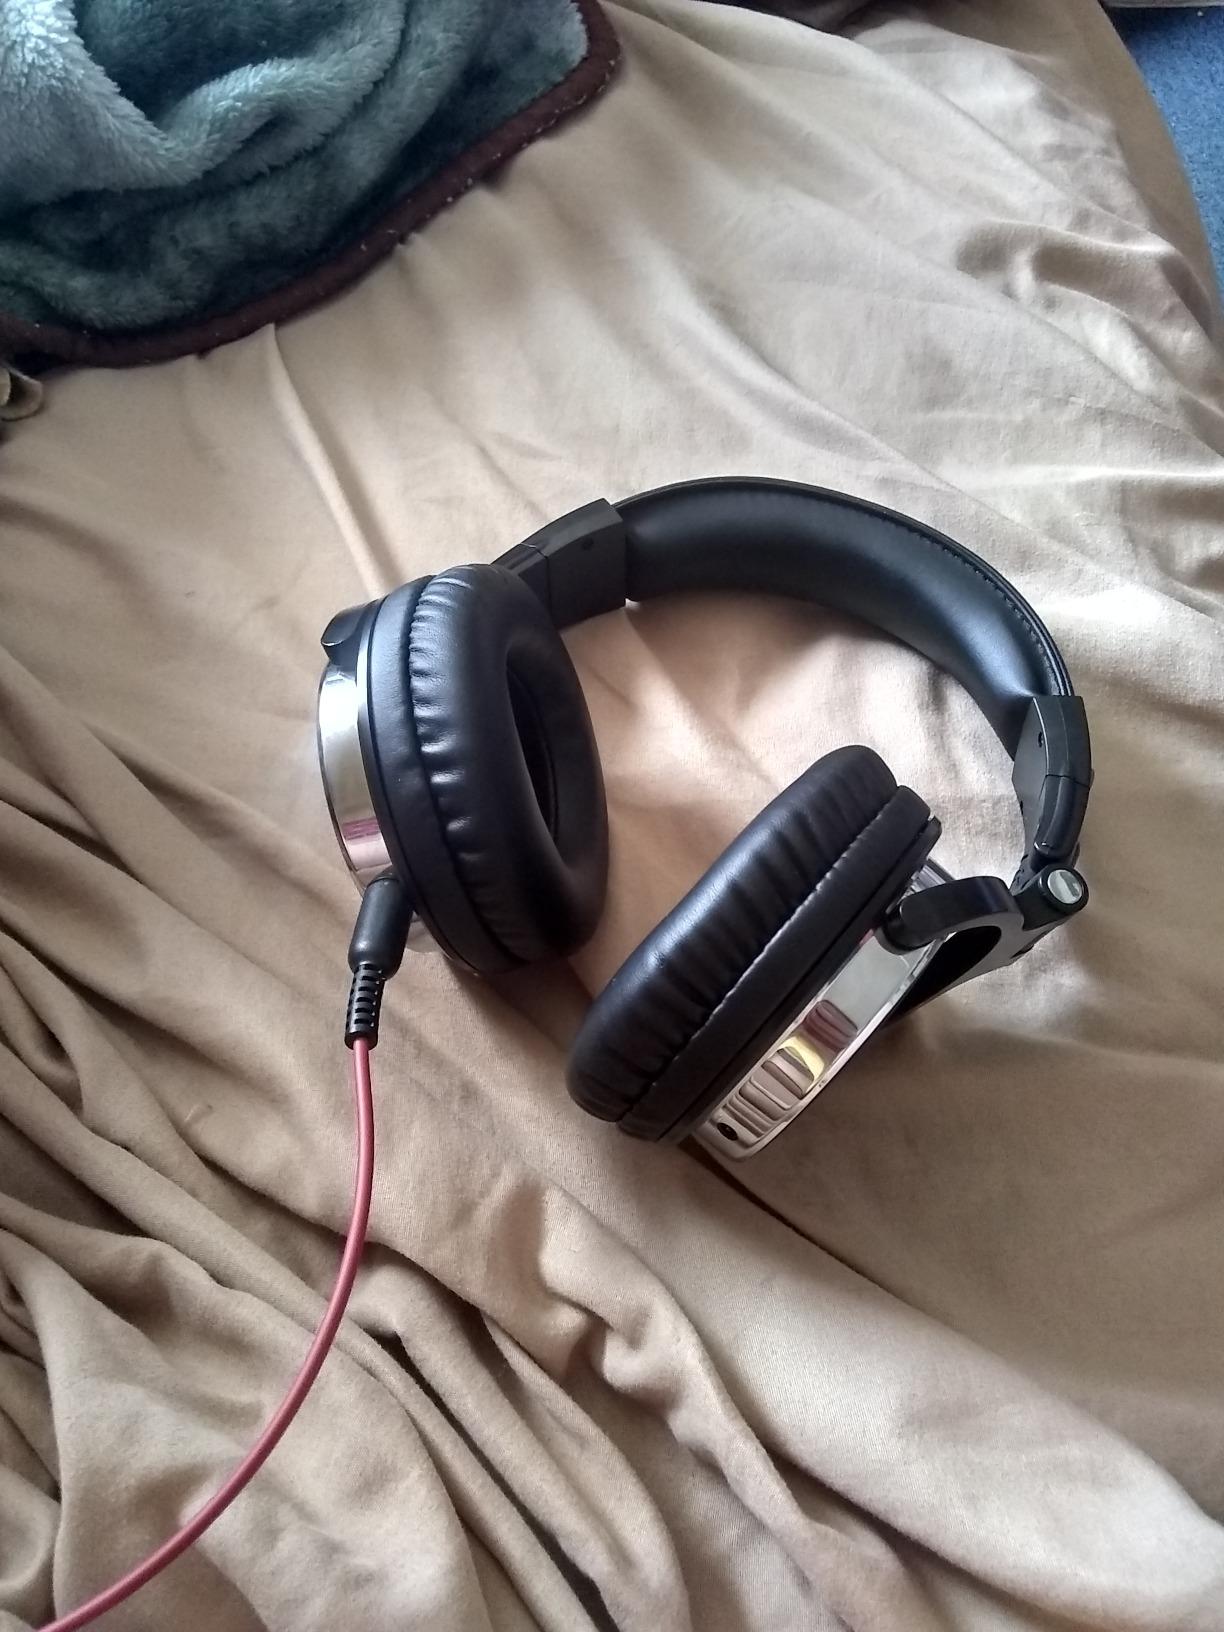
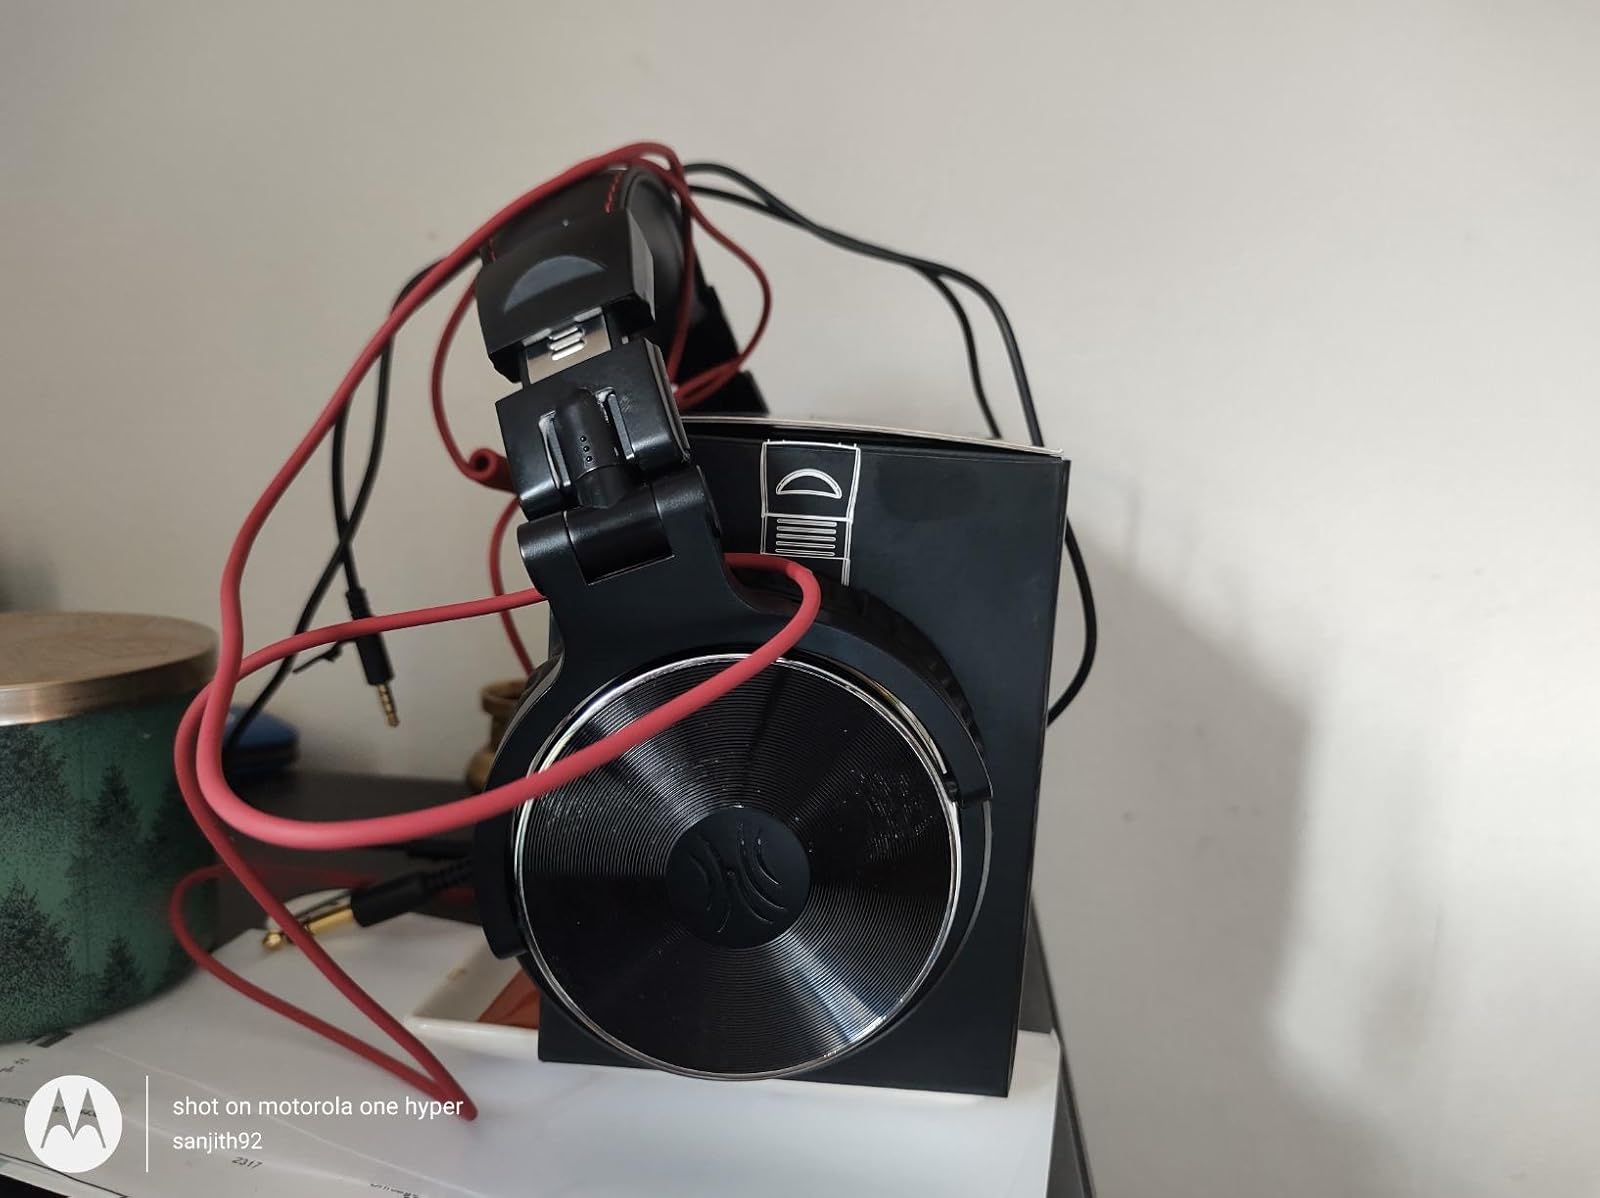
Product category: headphones
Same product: yes